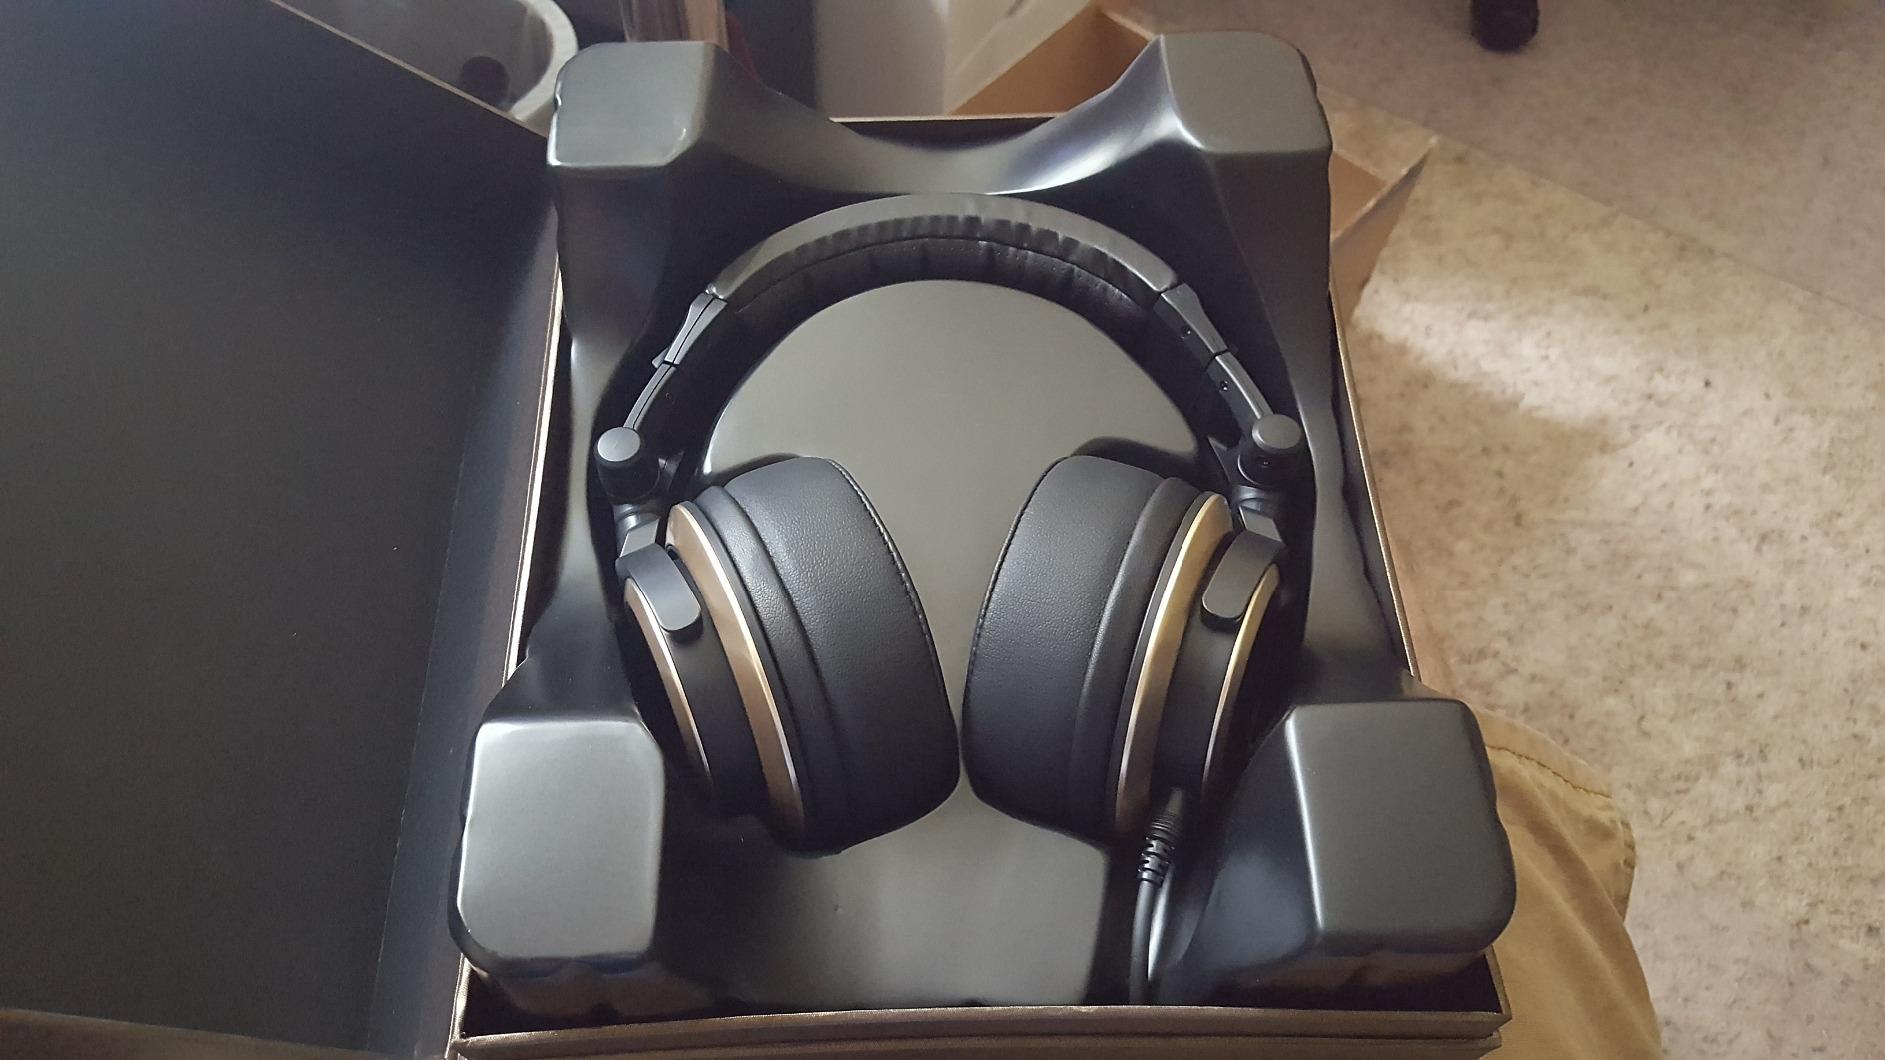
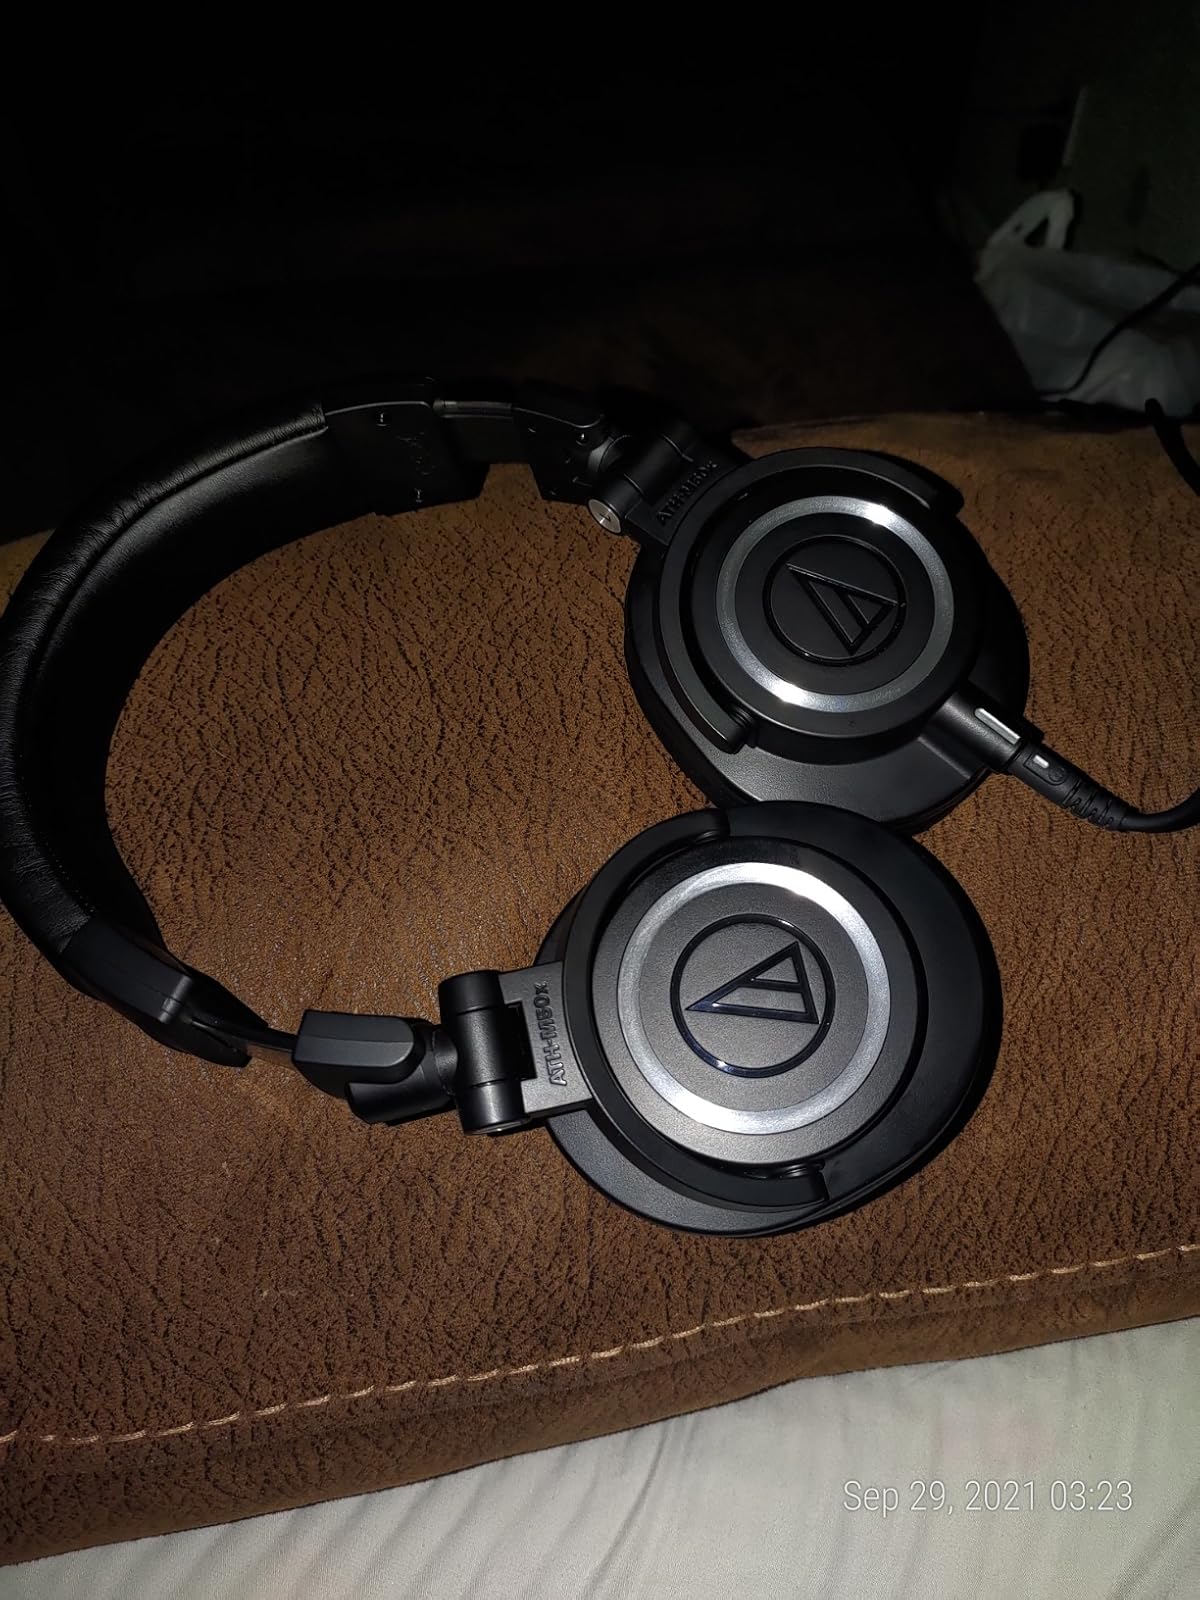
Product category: headphones
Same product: no